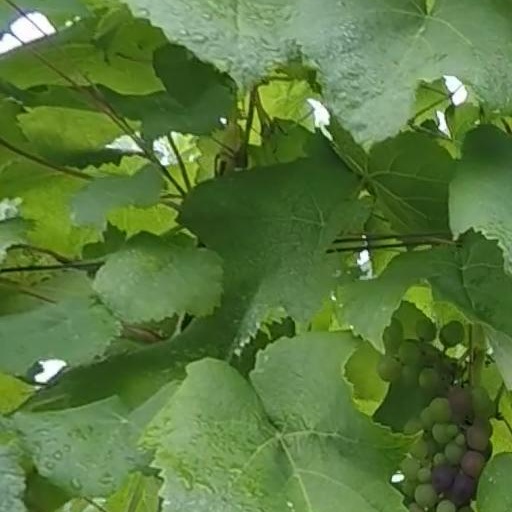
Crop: grape